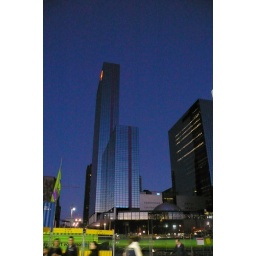
Delftse Poort, Rotterdam. Highest office building in the Netherlands.